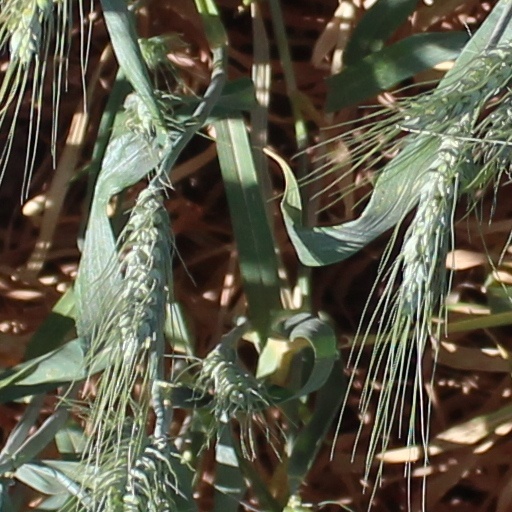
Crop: wheat